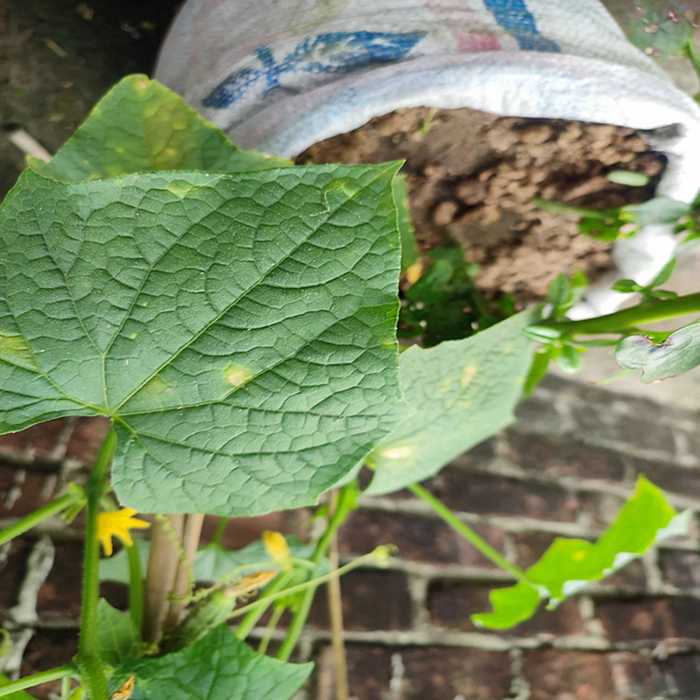
Plant: Cucumber
Label: Downy mildew